Homestead Act of 1860

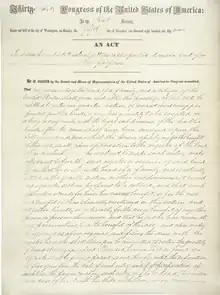
The Homestead Act in the US Senate, 1859

The Homestead Act of 1860 in the United States would have made land available for 25 cents per acre. This act was passed by the United States Congress, but was ultimately vetoed by President James Buchanan.